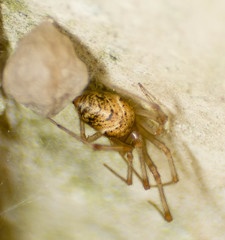
Species: Parasteatoda_tepidariorum